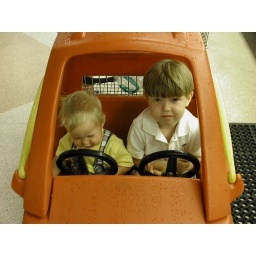
Two boys in a grocery store truck